Alex Cuthbert

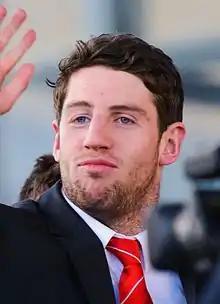
Cuthbert on March 19, 2012

Alex Cuthbert (born 5 April 1990) is an English-born Welsh rugby union player. Born and raised in Gloucester, he plays on the wing for the Ospreys and the Wales national team.